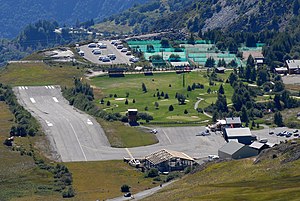
Alpe d'Huez / Galleri
Alpe d'Huez er en by i cirka 1.860 meters højde i de franske alper. Byen ligger i kommunen Huez i Isère départementet i Romanche-dalen og er en del af det store skiområde Les Grandes Rousses. Der er 32.500 sengepladser i 2018 til turister i Alpe d'Huez by. Skiområdet begyndte i 1936 med åbningen af den første skilift. Alpe d'Huez er i sommerperioden et feriemål for personer, der ønsker at cykle eller vandre i terrænnet. I 2018 boede der 1.700 indbyggere permanent i byen.